Gilligan's Planet

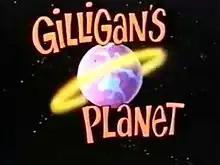
Title card

Gilligan's Planet is an American Saturday morning animated series produced by Filmation and MGM/UA Television which aired during the 1982–1983 season on CBS. It was the second animated spin-off of the sitcom "Gilligan's Island" (the first being "The New Adventures of Gilligan").